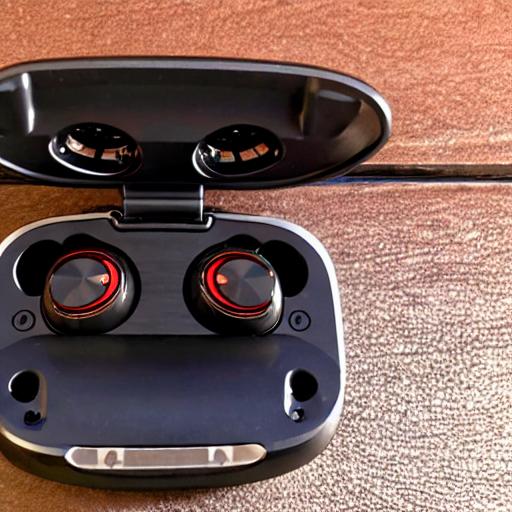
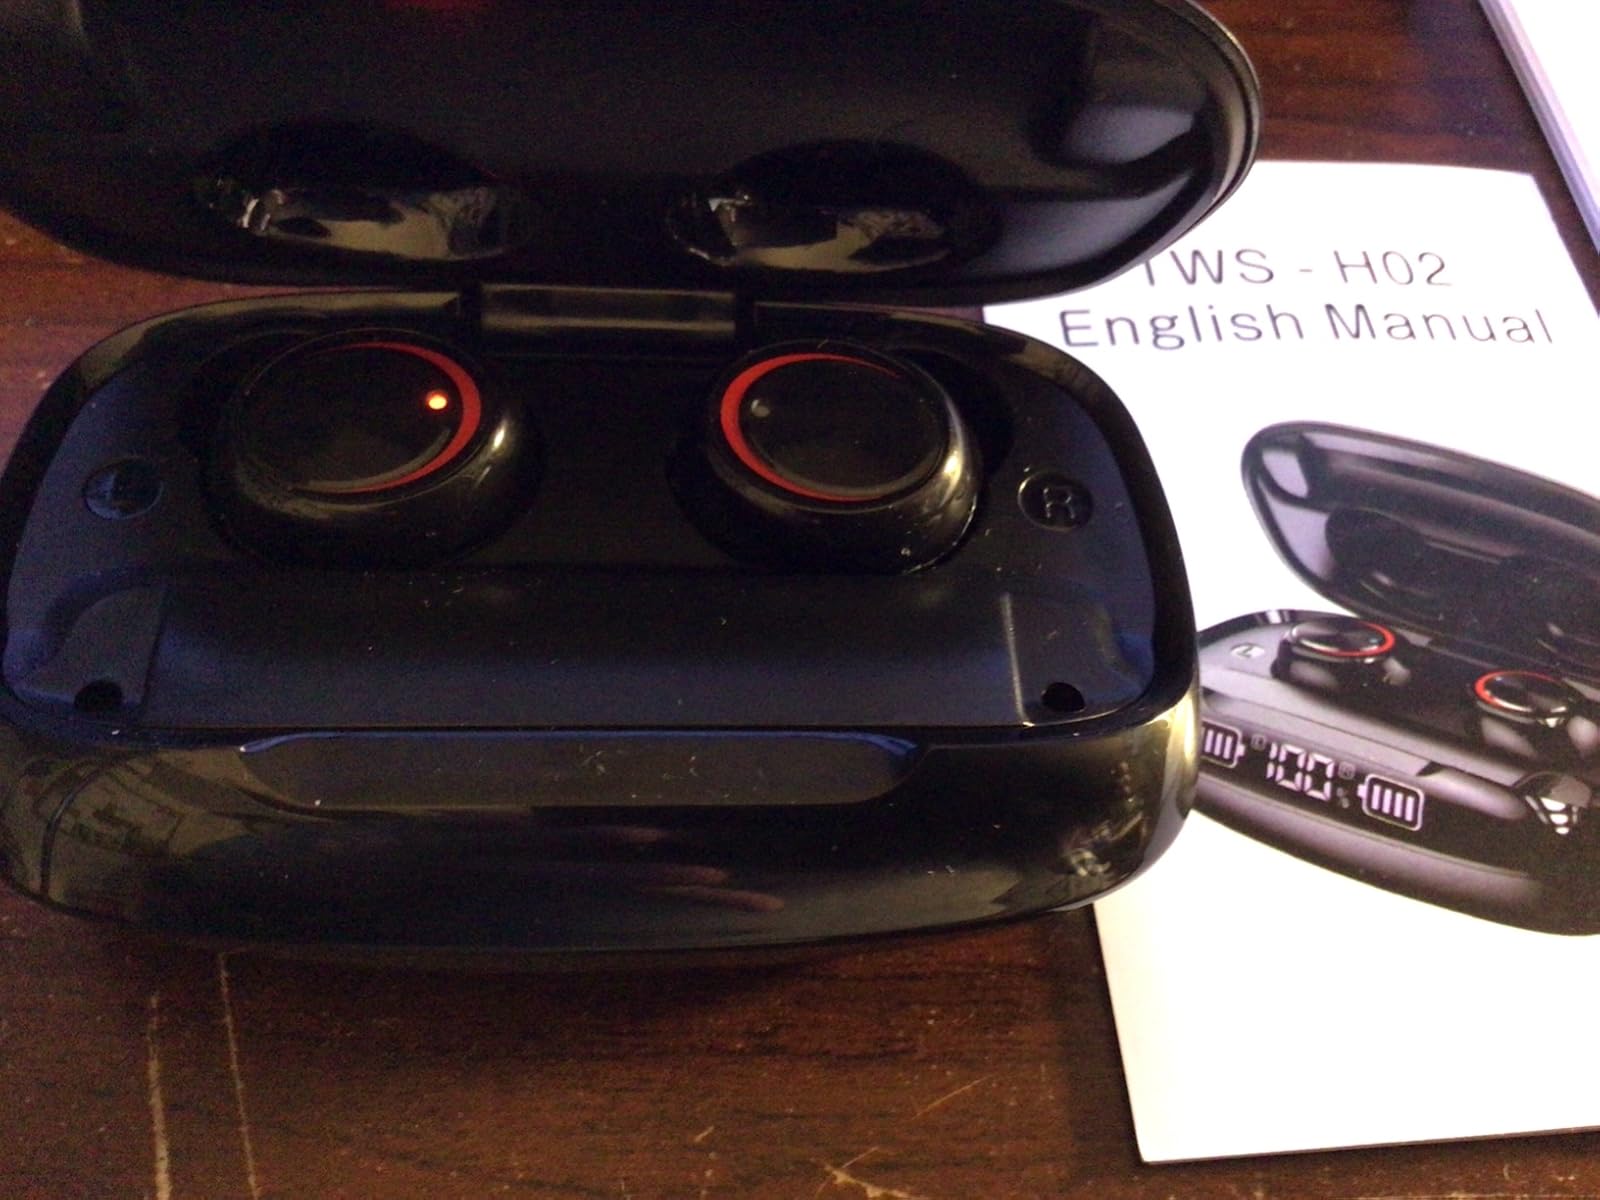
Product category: earbuds
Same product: no